The Stafford Project

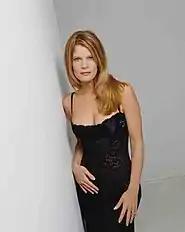
Stafford in 2007.

The series focuses on topics such as reality television, Hollywood, and Stafford's unsuccessful love life. Based on her own life, Stafford plays Michelle, an actress known for her role of Francis on a soap opera who is raising her three-year-old daughter and trying to "get her groove on as a single chick and mother". The first episode of "The Stafford Project" has Michelle being persuaded by her Hollywood agents to drop her soap opera role and create a web series. She refuses, but they won't take no for an answer as the camera is already rolling.